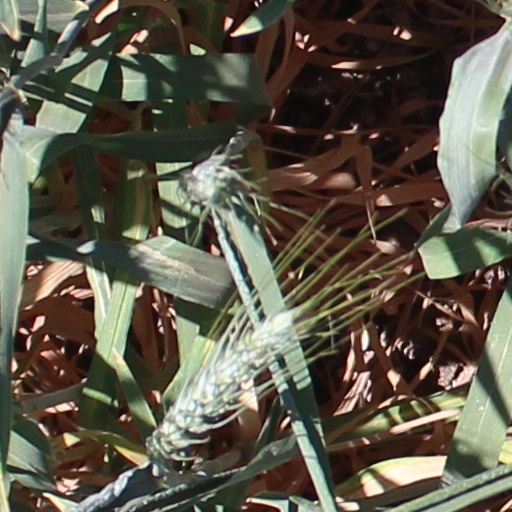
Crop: wheat